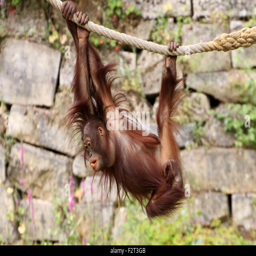
male juvenile orangutan playing & hanging on a rope